Indoor bonsai

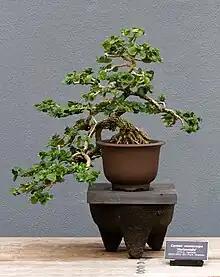
"Carissa macrocarpa" developed by Frank Okamura

Indoor bonsai are bonsai cultivated for the indoor environment. Traditionally, bonsai are temperate climate trees grown outdoors in containers. Tropical and sub-tropical tree species can be cultivated to grow and thrive indoors, with some suited to bonsai aesthetics shaped as traditional outdoor or wild bonsai.